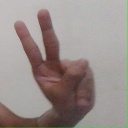
अक्षर: ऐ